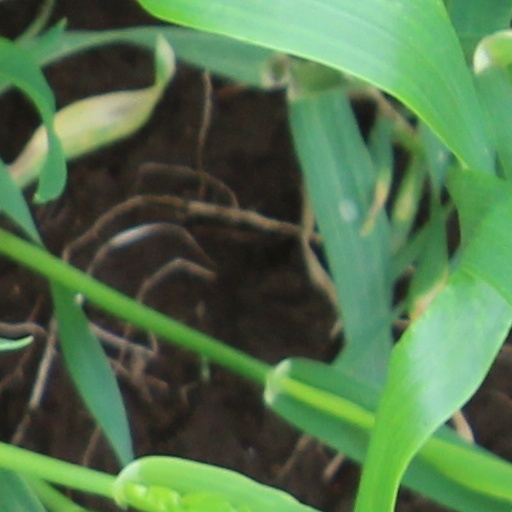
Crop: wheat